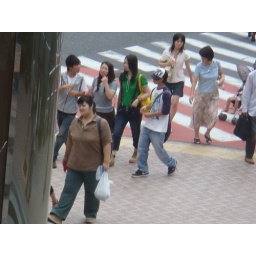
Candid street shot taken from the second floor in Shibuya, Tokyo-Itchome